Gould Memorial Library

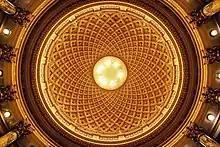
View of dome

According to a 1921 article in "The New York Times", the reading room had been "declared by some critics to have no superiors outside of St. Paul's in Rome". Paul Goldberger described the library in 1984 as a "kind of pantheon, surrounded by the long, curving colonnade of one of the most remarkable places in New York". Three decades later, Christopher Gray of the "Times" described Gould as "full of brilliant flashes of excitement, like lightning bolts in a grand thunderstorm", in contrast with McKim's design for the Low Library. Columbia University architectural professor Andrew Dolkart said in 2005: "The interior is among the most dramatic and most magnificent in America."